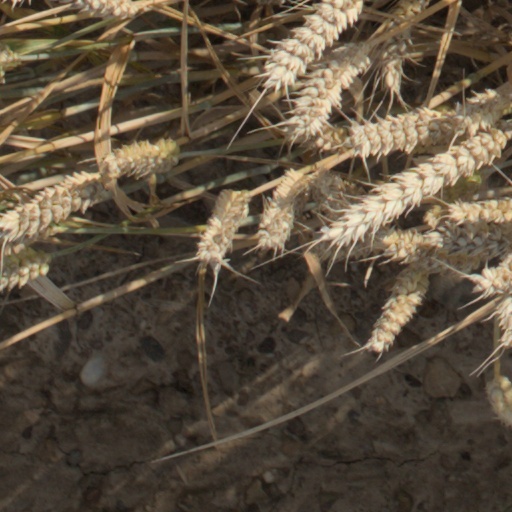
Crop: wheat